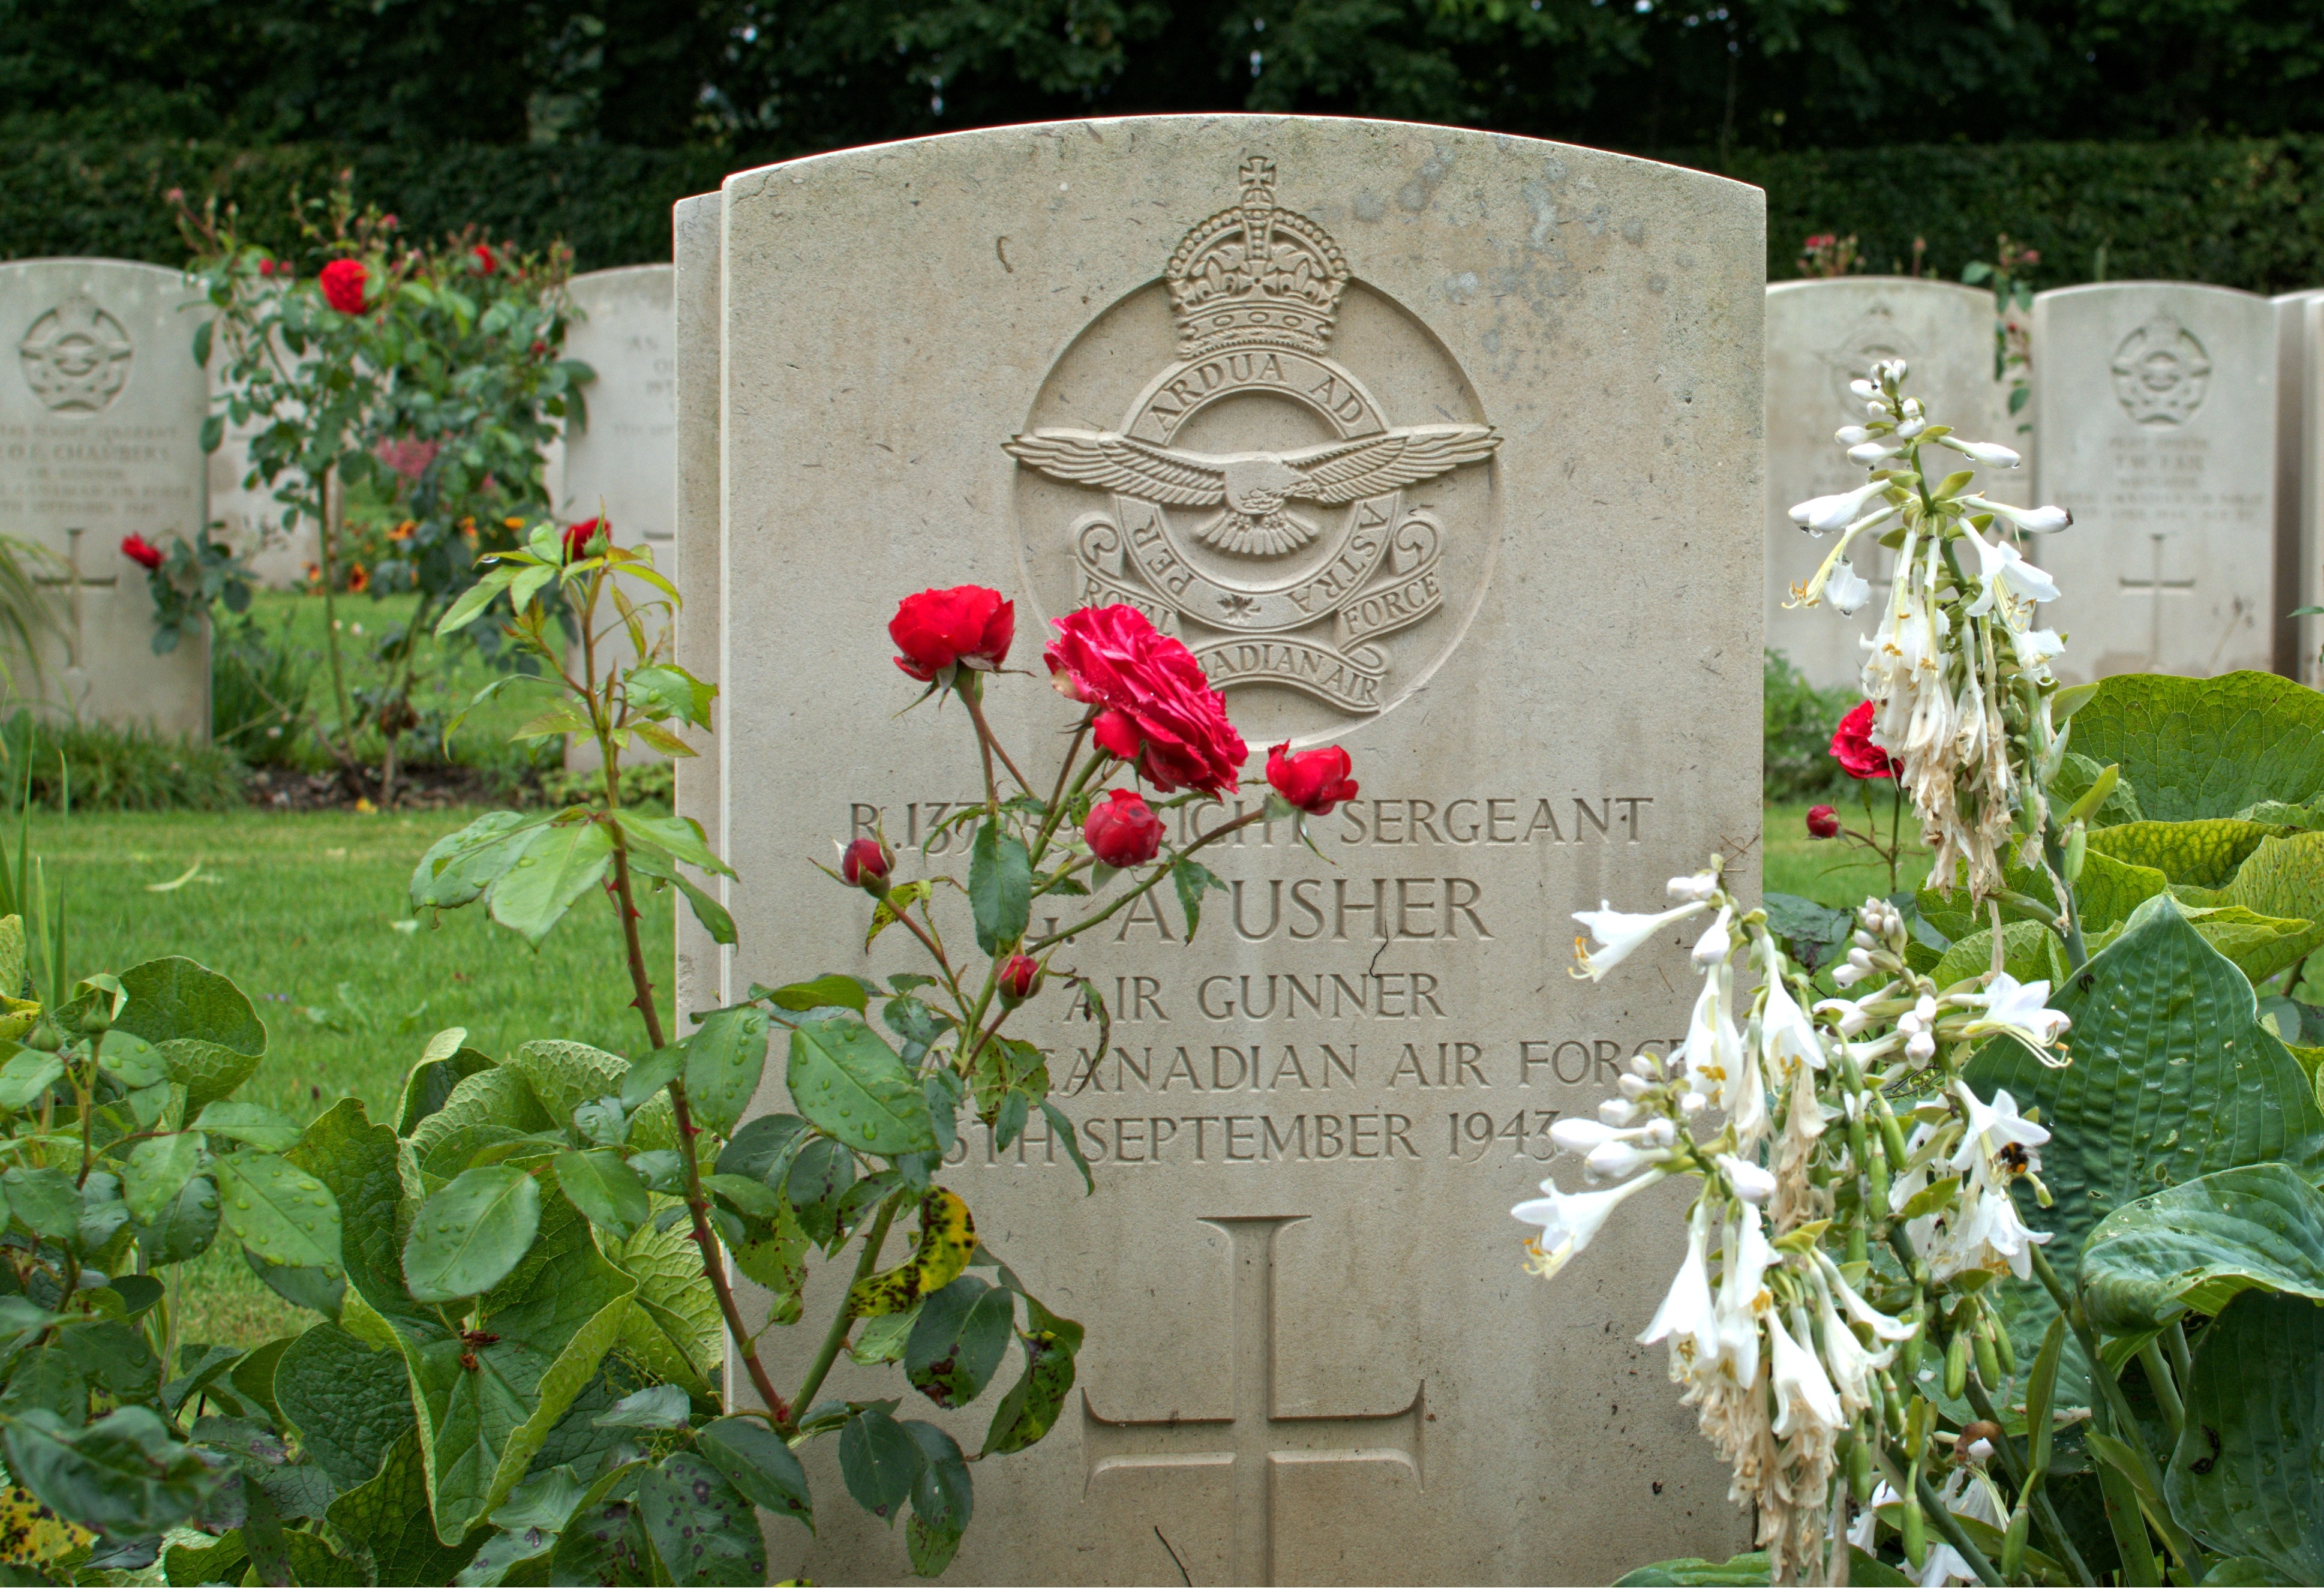
flower, atmosphere, peaceful, memory, botany, rest, cemetery, garden, tombstone, grave, memorial, war, faith, headstone, commemorate, graves, silent, world war, mourning, old cemetery, god's acre